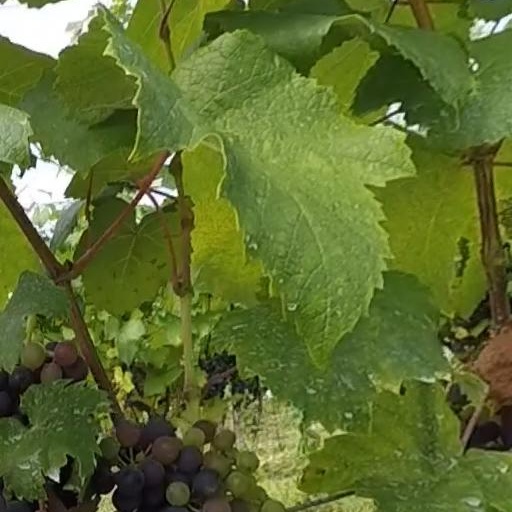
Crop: grape